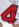
Number: 4